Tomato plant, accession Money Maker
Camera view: vertical (180 deg); turntable rotation: 240 degrees
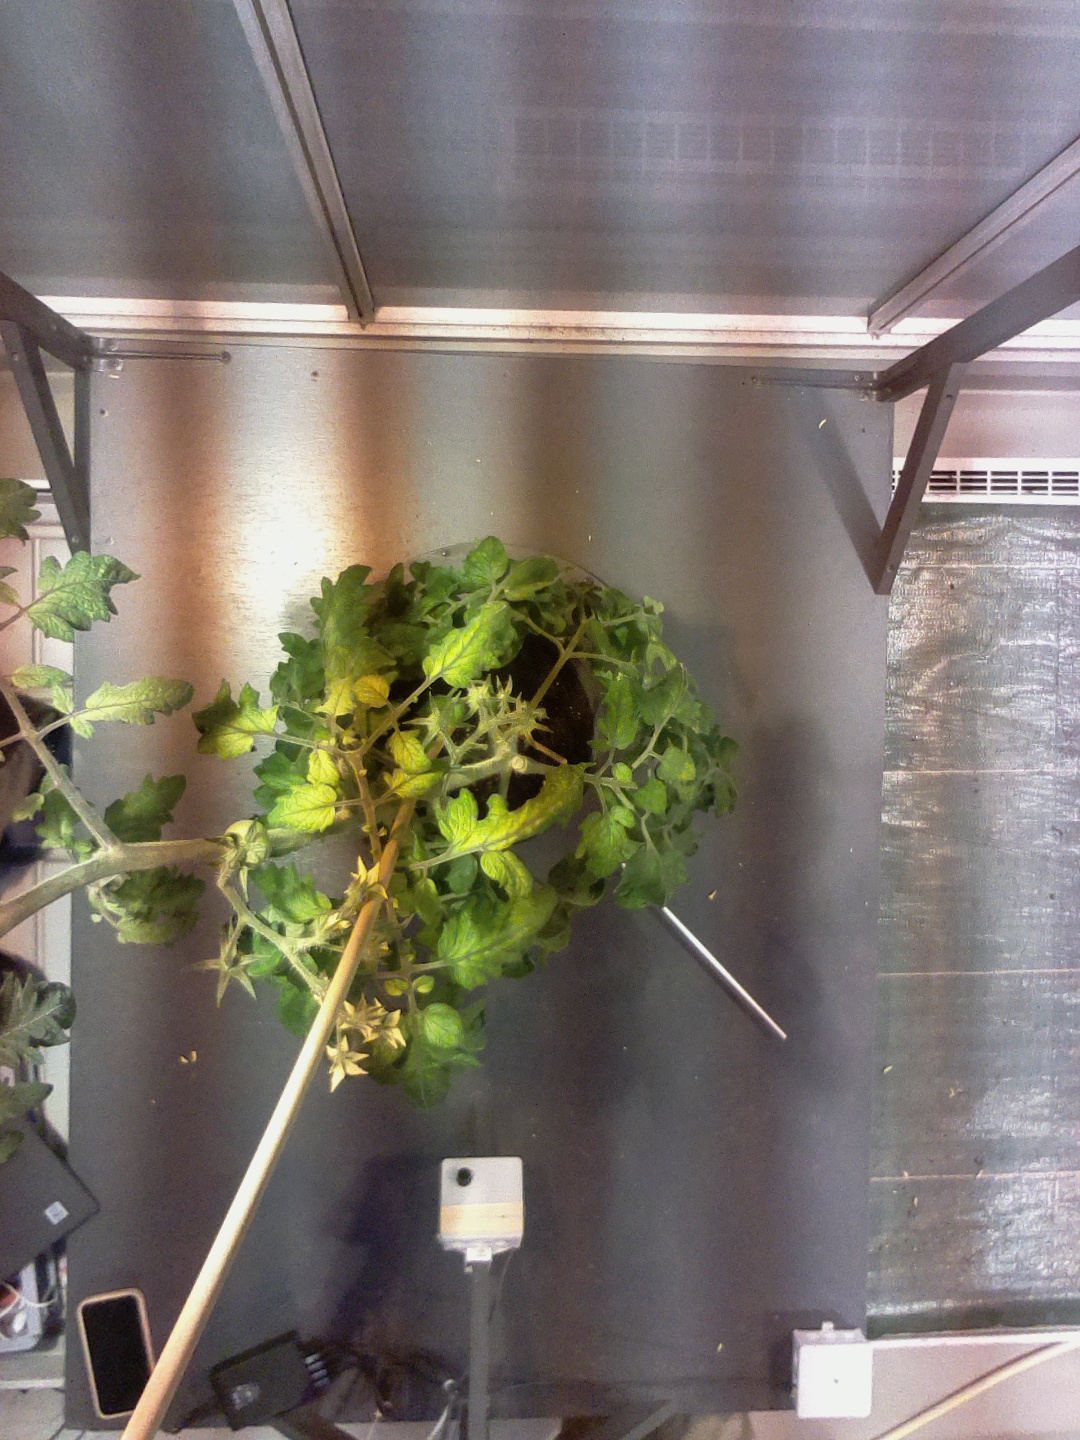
BBCH growth stage 71: 10%-20% of final fruit size